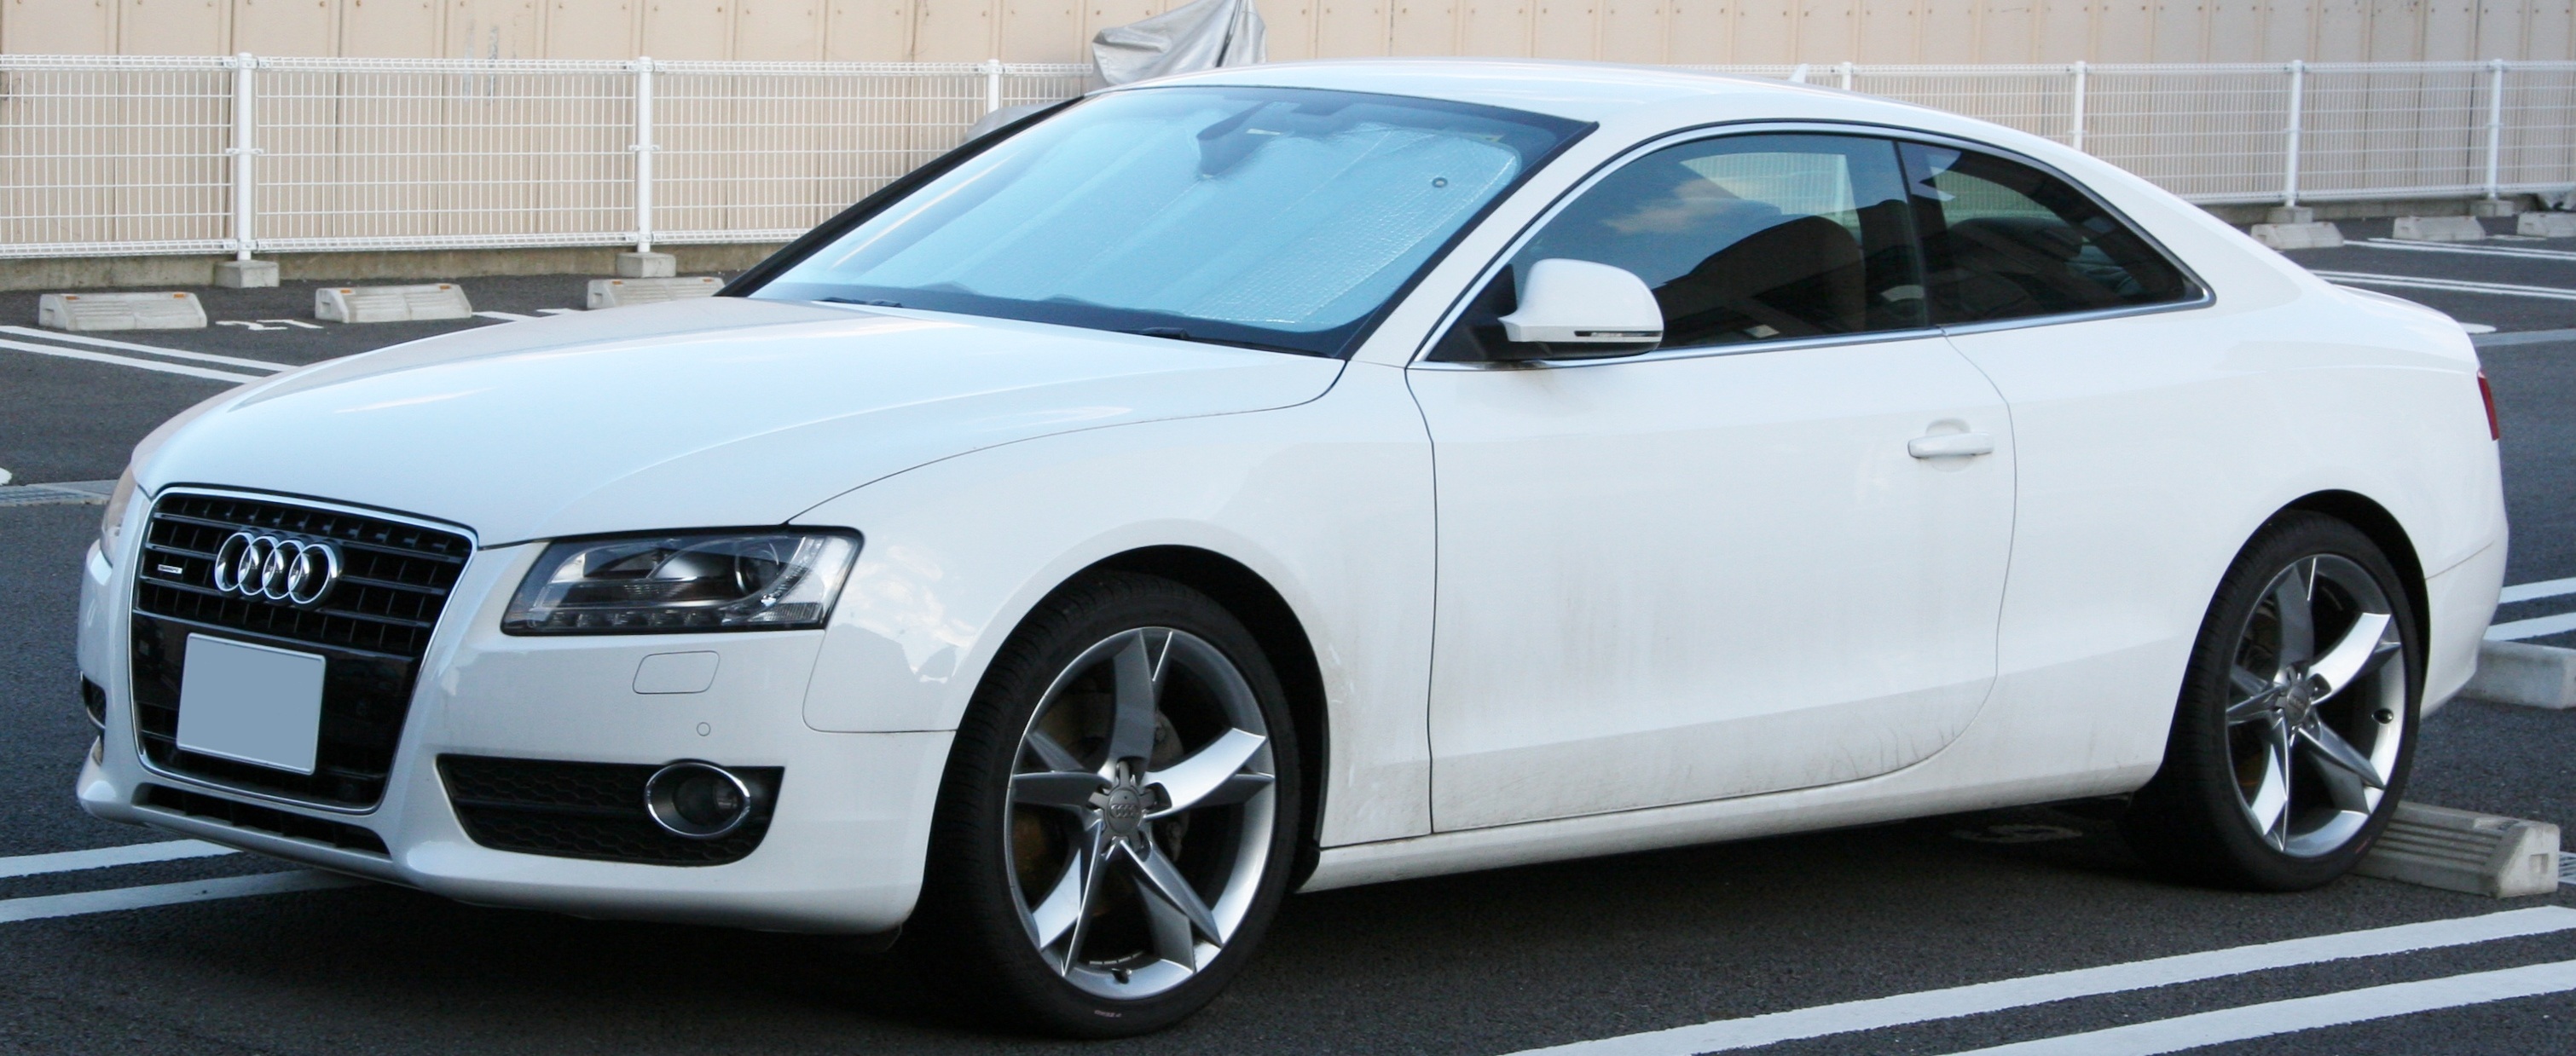
white, car, wheel, model, vehicle, bumper, rim, new, audi, coupe, quattro, land vehicle, audi a5, fsi, automobile make, automotive exterior, automotive design, luxury vehicle, family car, executive car, audi cabriolet